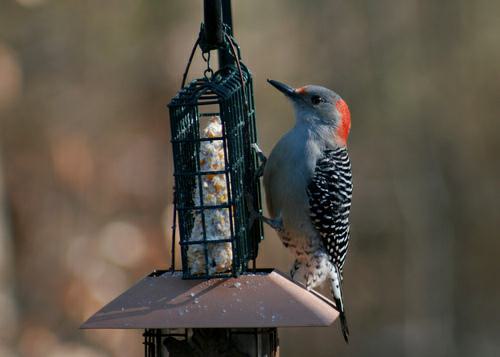
A photo of a red bellied woodpecker